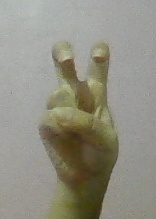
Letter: toot